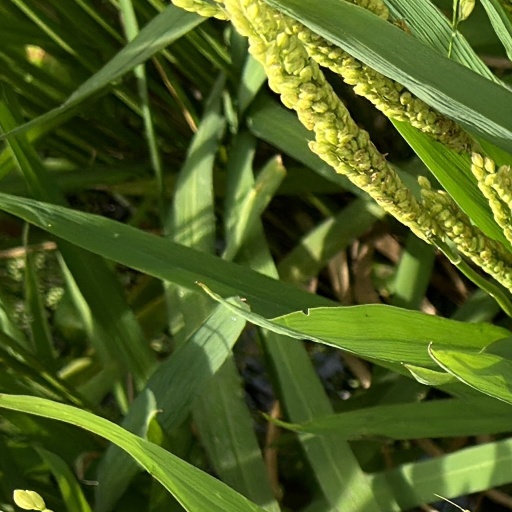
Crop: rice